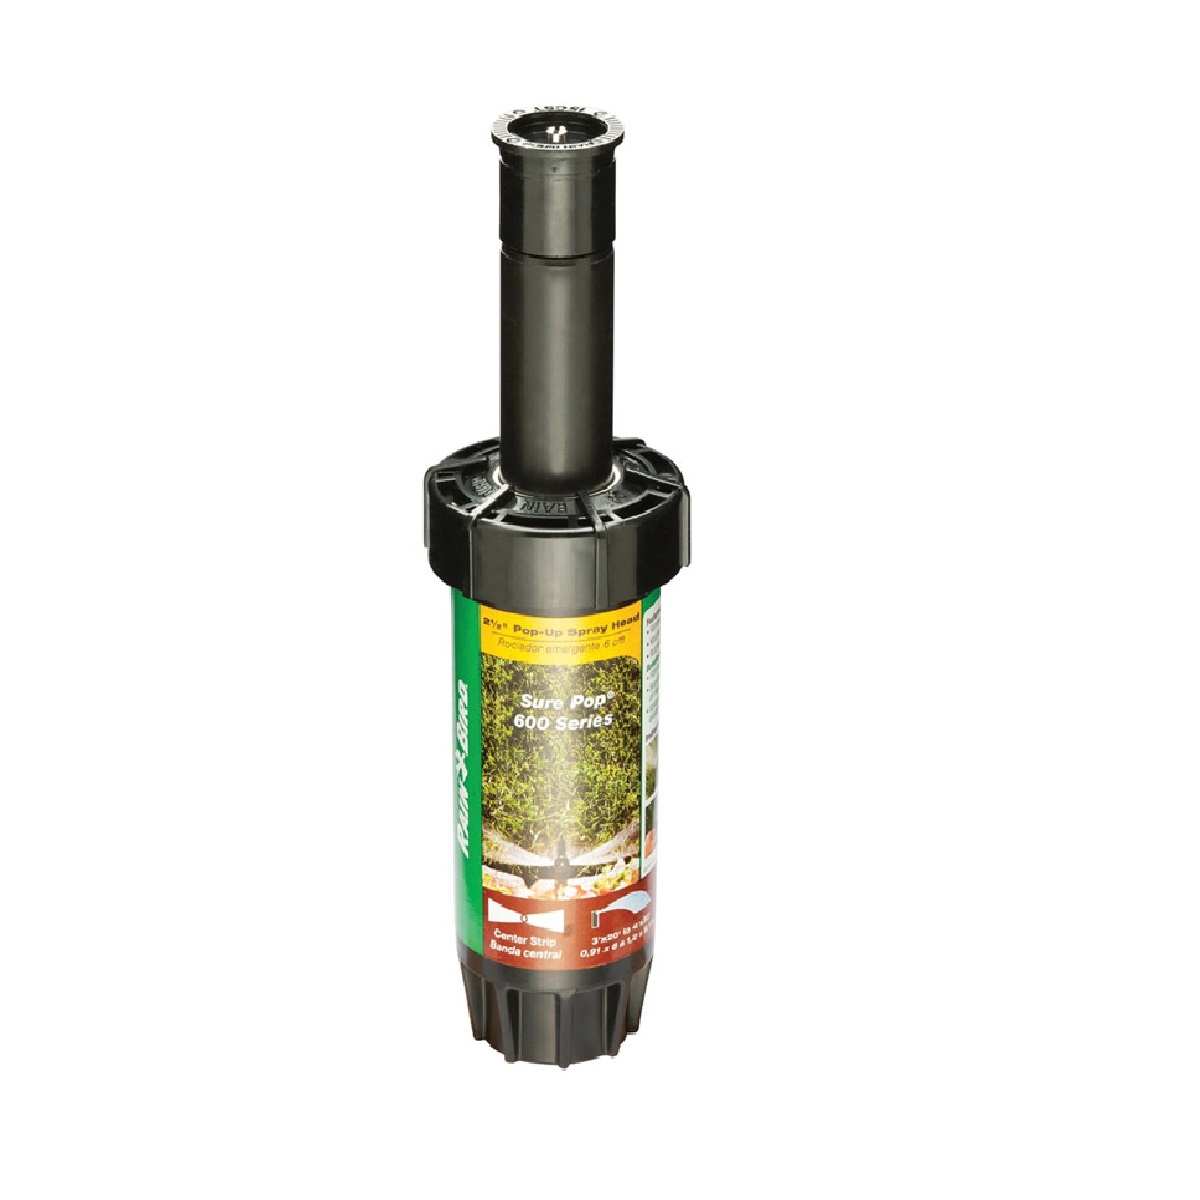
Rain Bird SP25CSTS Sure-Pop Series Center Strip Sprinkler Spray Head
Highlights: 2-1/2" pop up height Center spray pattern 30' spray radius 1/2"F inlet size SP 25 series Low pressure operation Removable filter screen Black plastic Display box
Brand: Rain Bird
Category: Home & Garden > Lawn & Garden > Watering & Irrigation > Sprinklers & Sprinkler Heads > Sprinkler Heads